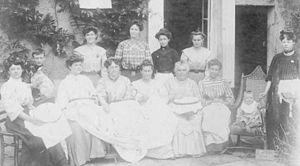
Fontenoy-le-Château fut à partir de un haut lieu de la broderie dite broderie blanche. Cette broderie synonyme de luxe était exportée dans les cours royales du monde entier.
Cette page concerne les événements qui se sont produits durant l'année 1850 en Lorraine.
Fontenoy-le-Château est une commune française de Lorraine, située dans le département des Vosges, en région Grand Est. Elle appartient à la communauté d'agglomération d'Épinal.